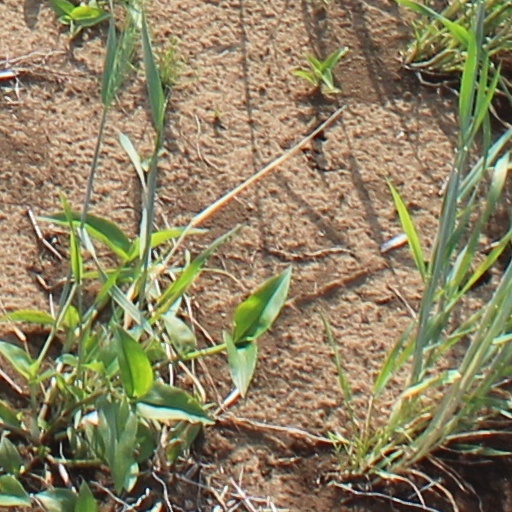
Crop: wheat